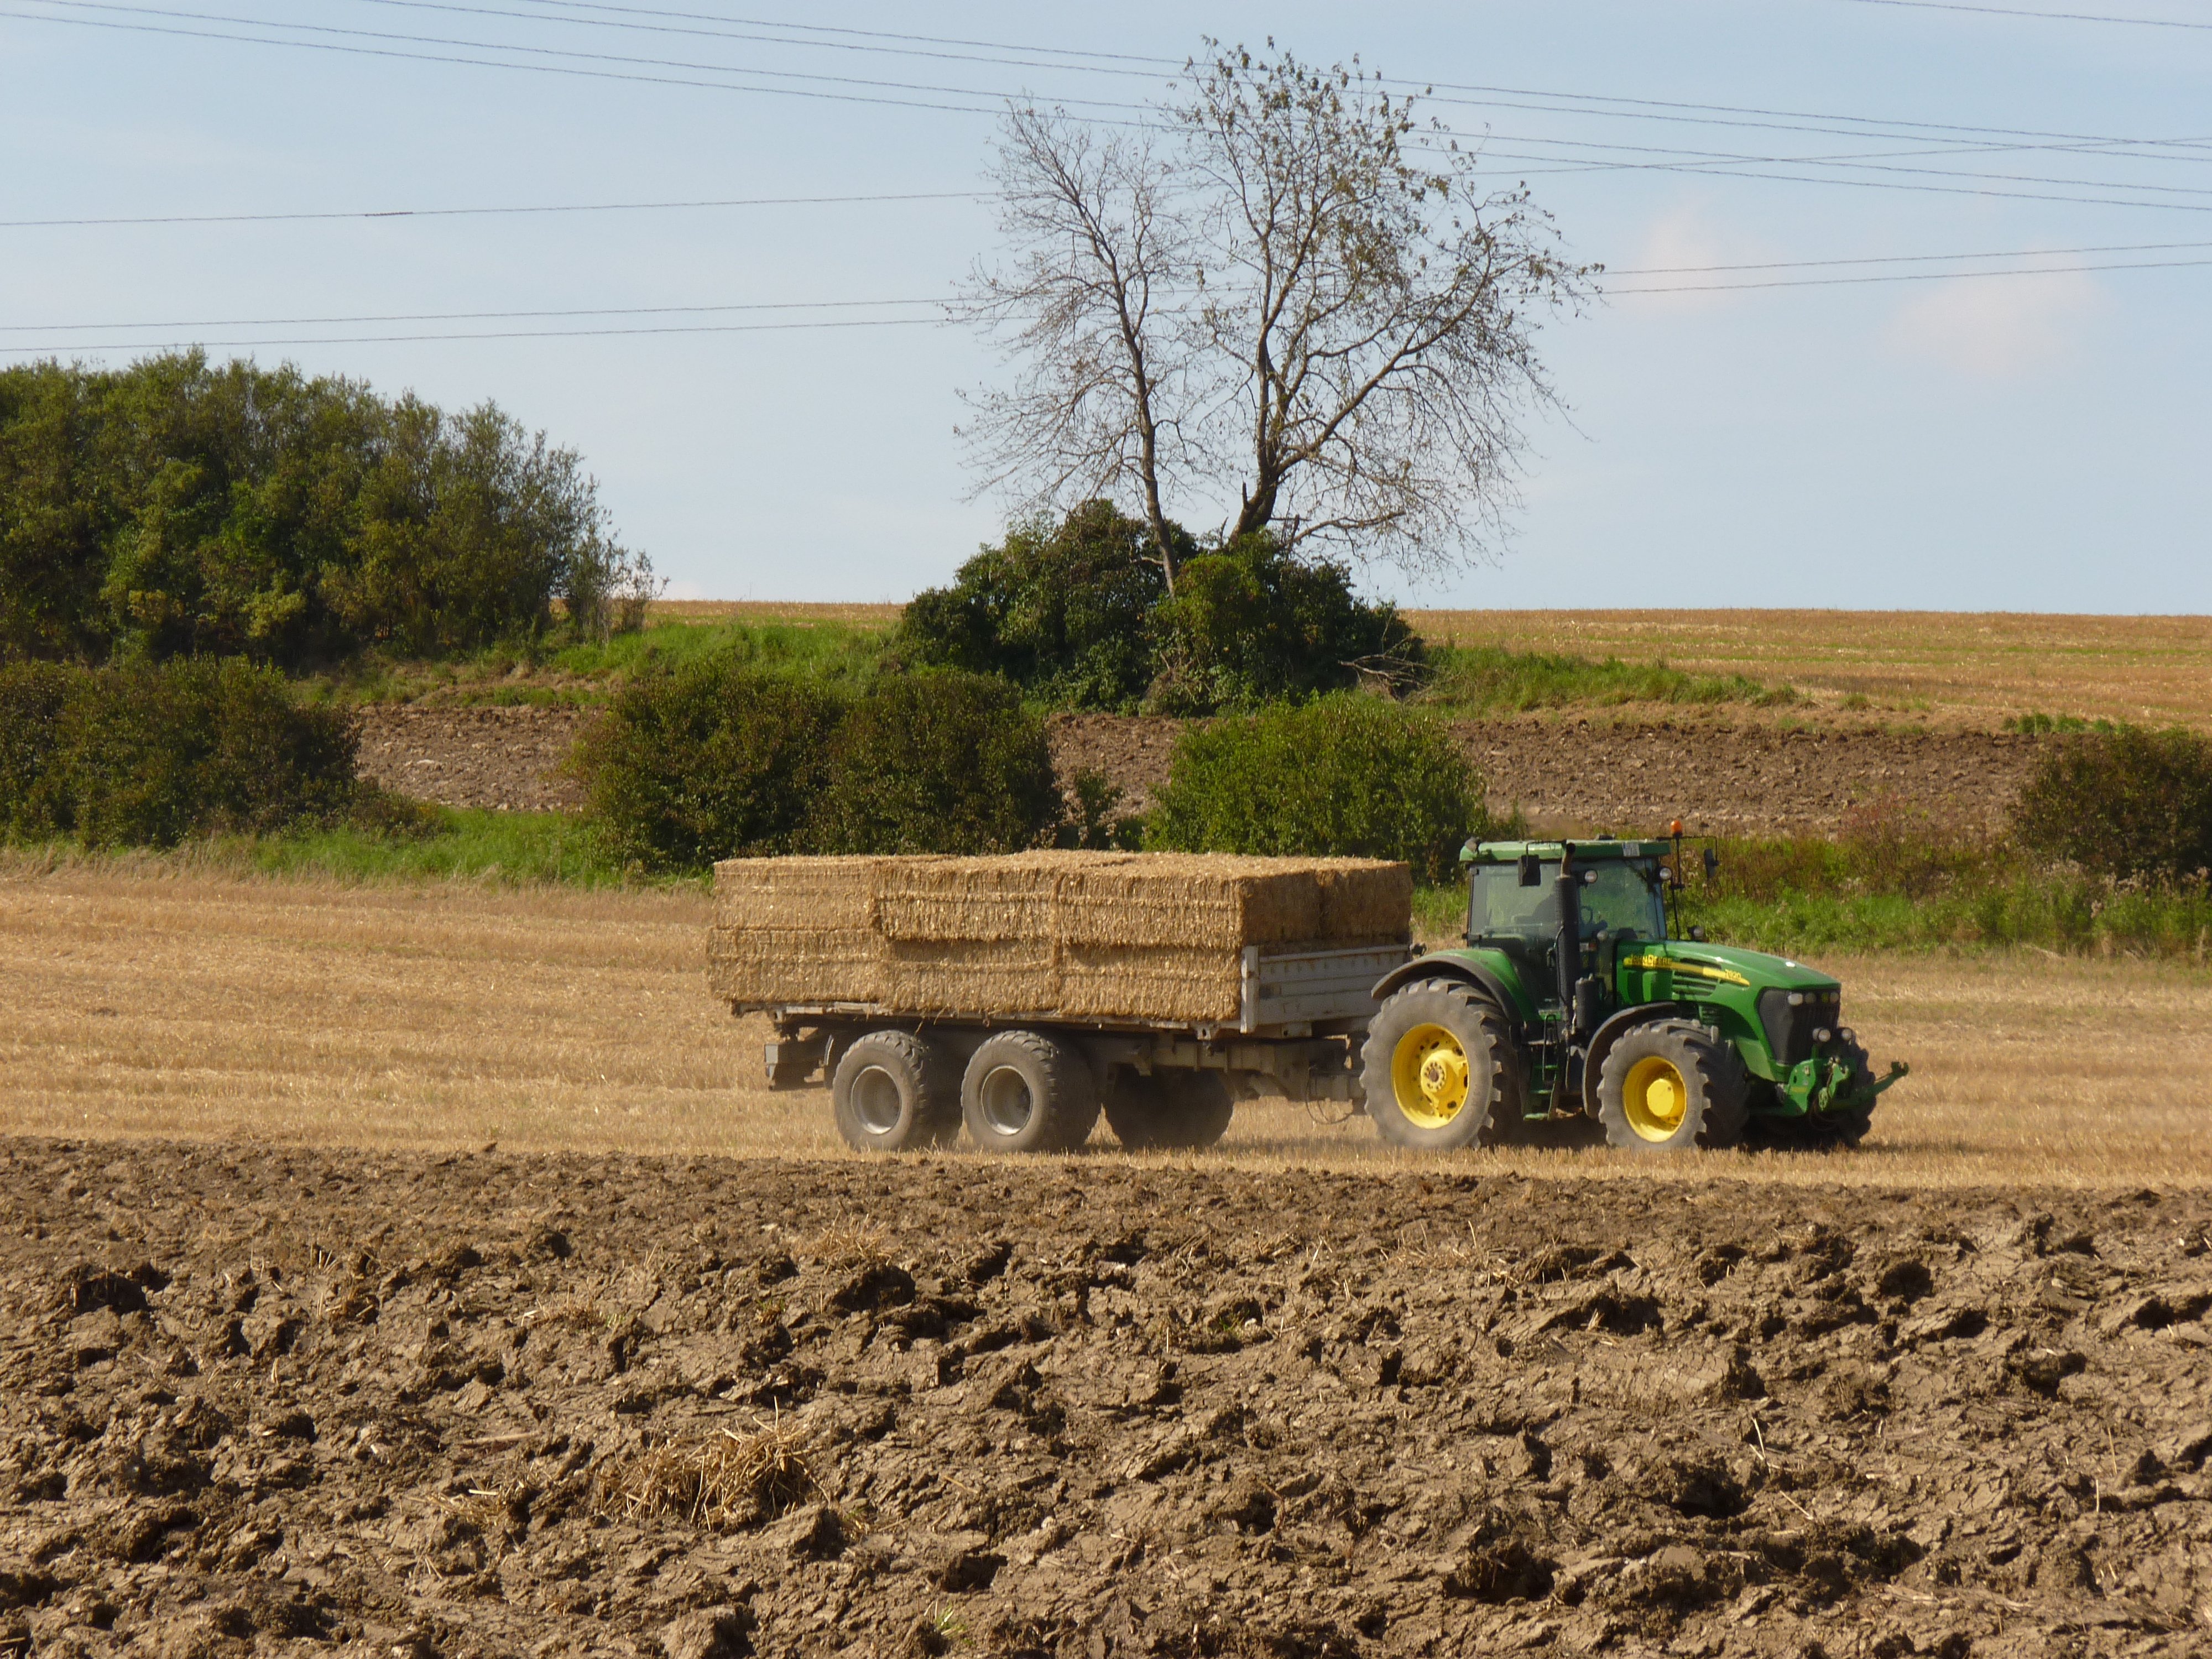
plant, tractor, field, farm, grain, harvest, vehicle, crop, soil, agriculture, plain, cereals, harvester, arable, rural area, plow, grass family